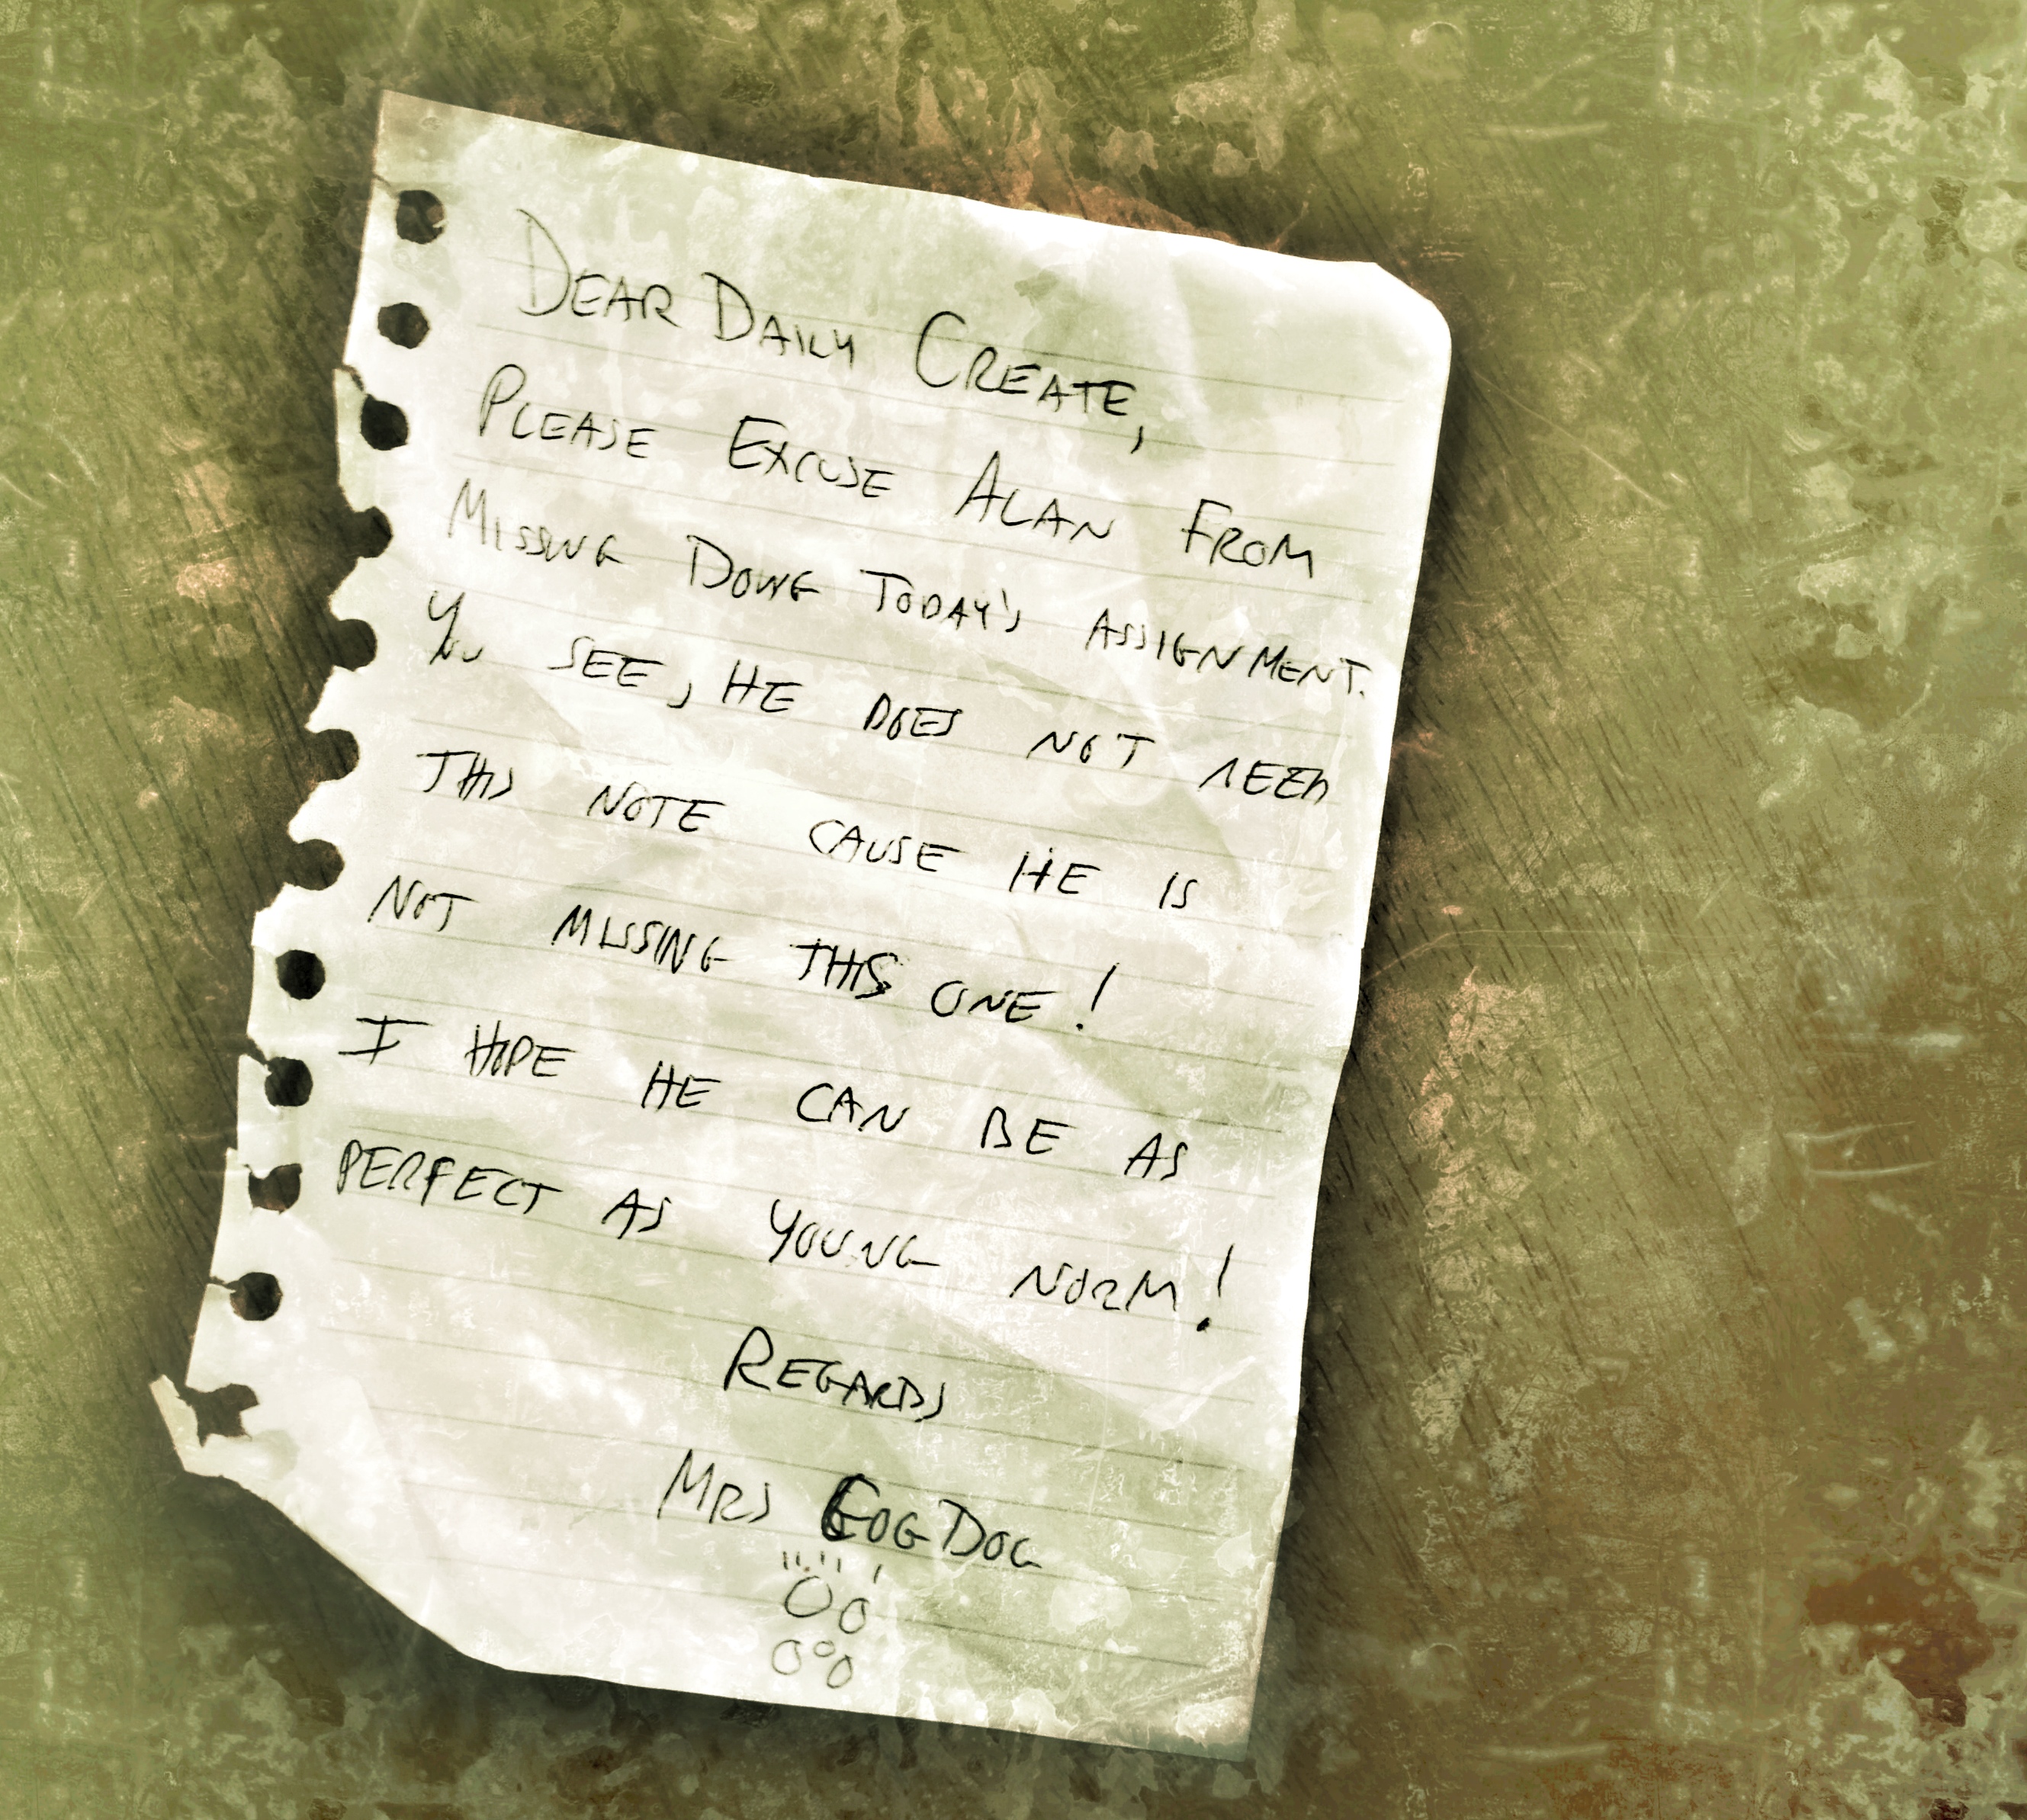
writing, font, text, handwriting, calligraphy, document, dailycreate, uploaded by flickrmobile, flickriosapp filter nofilter